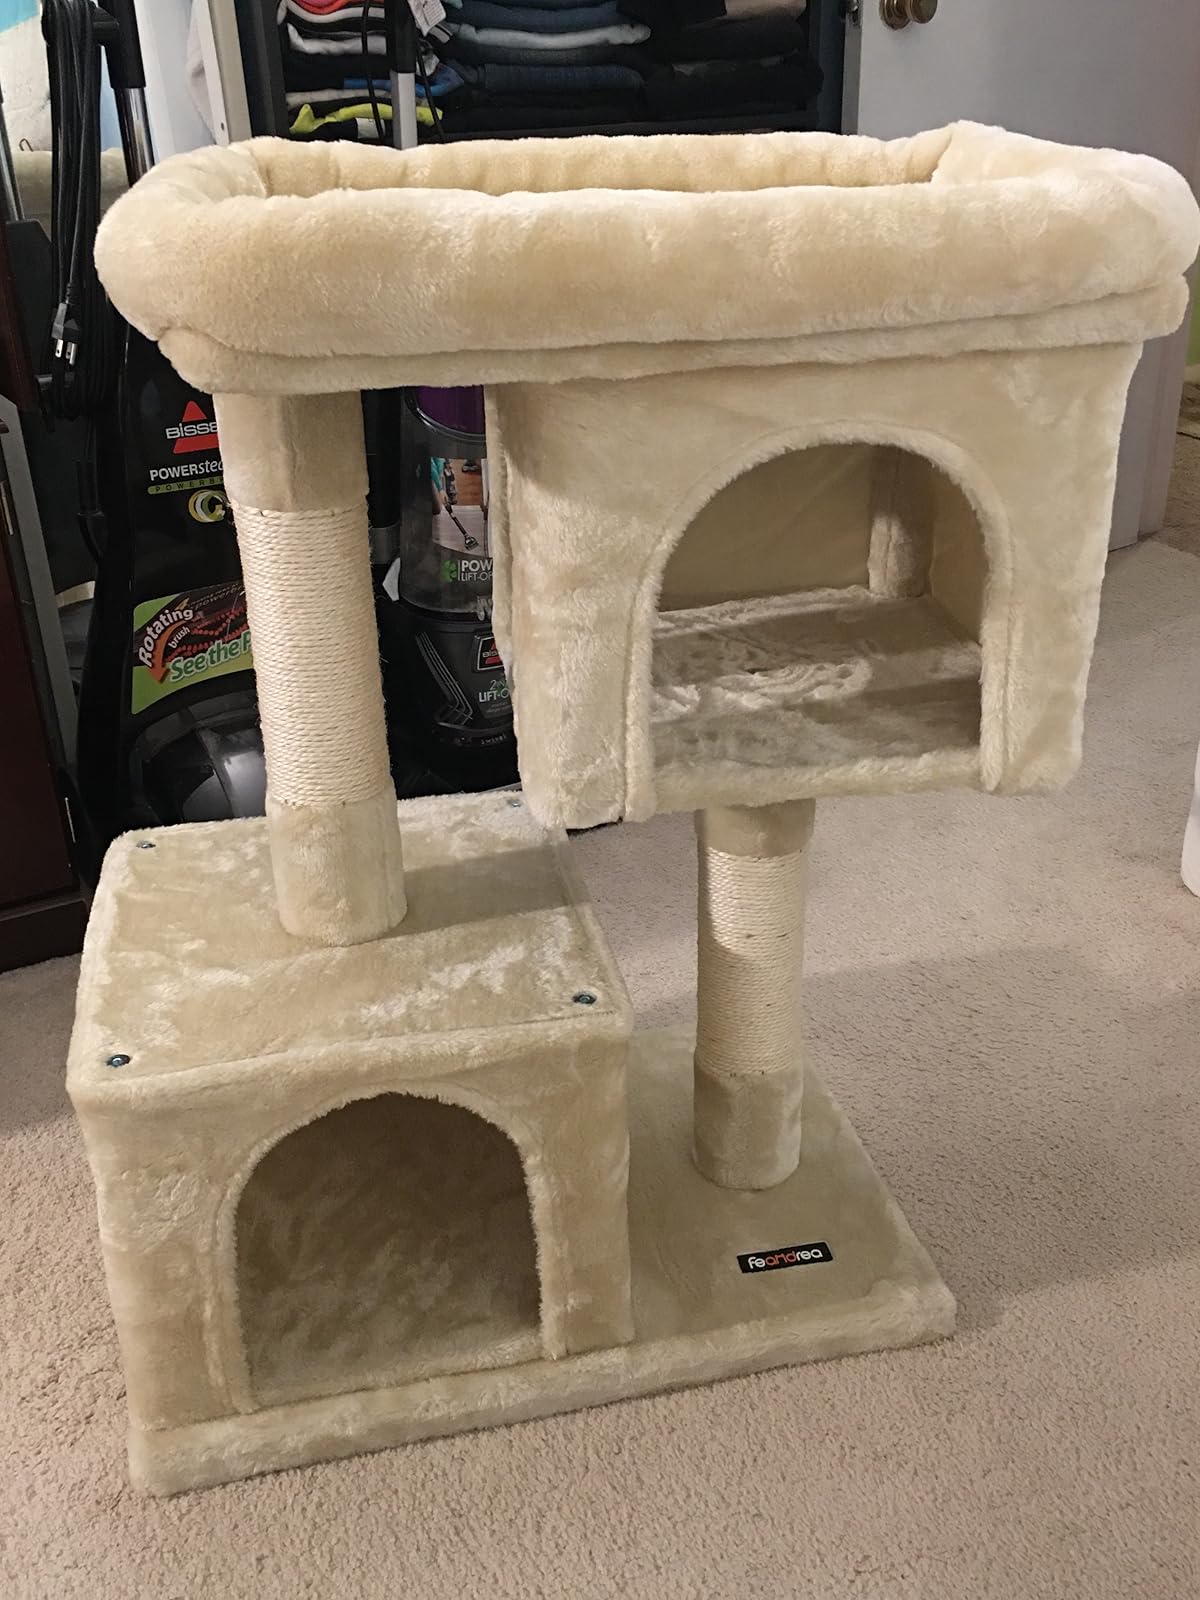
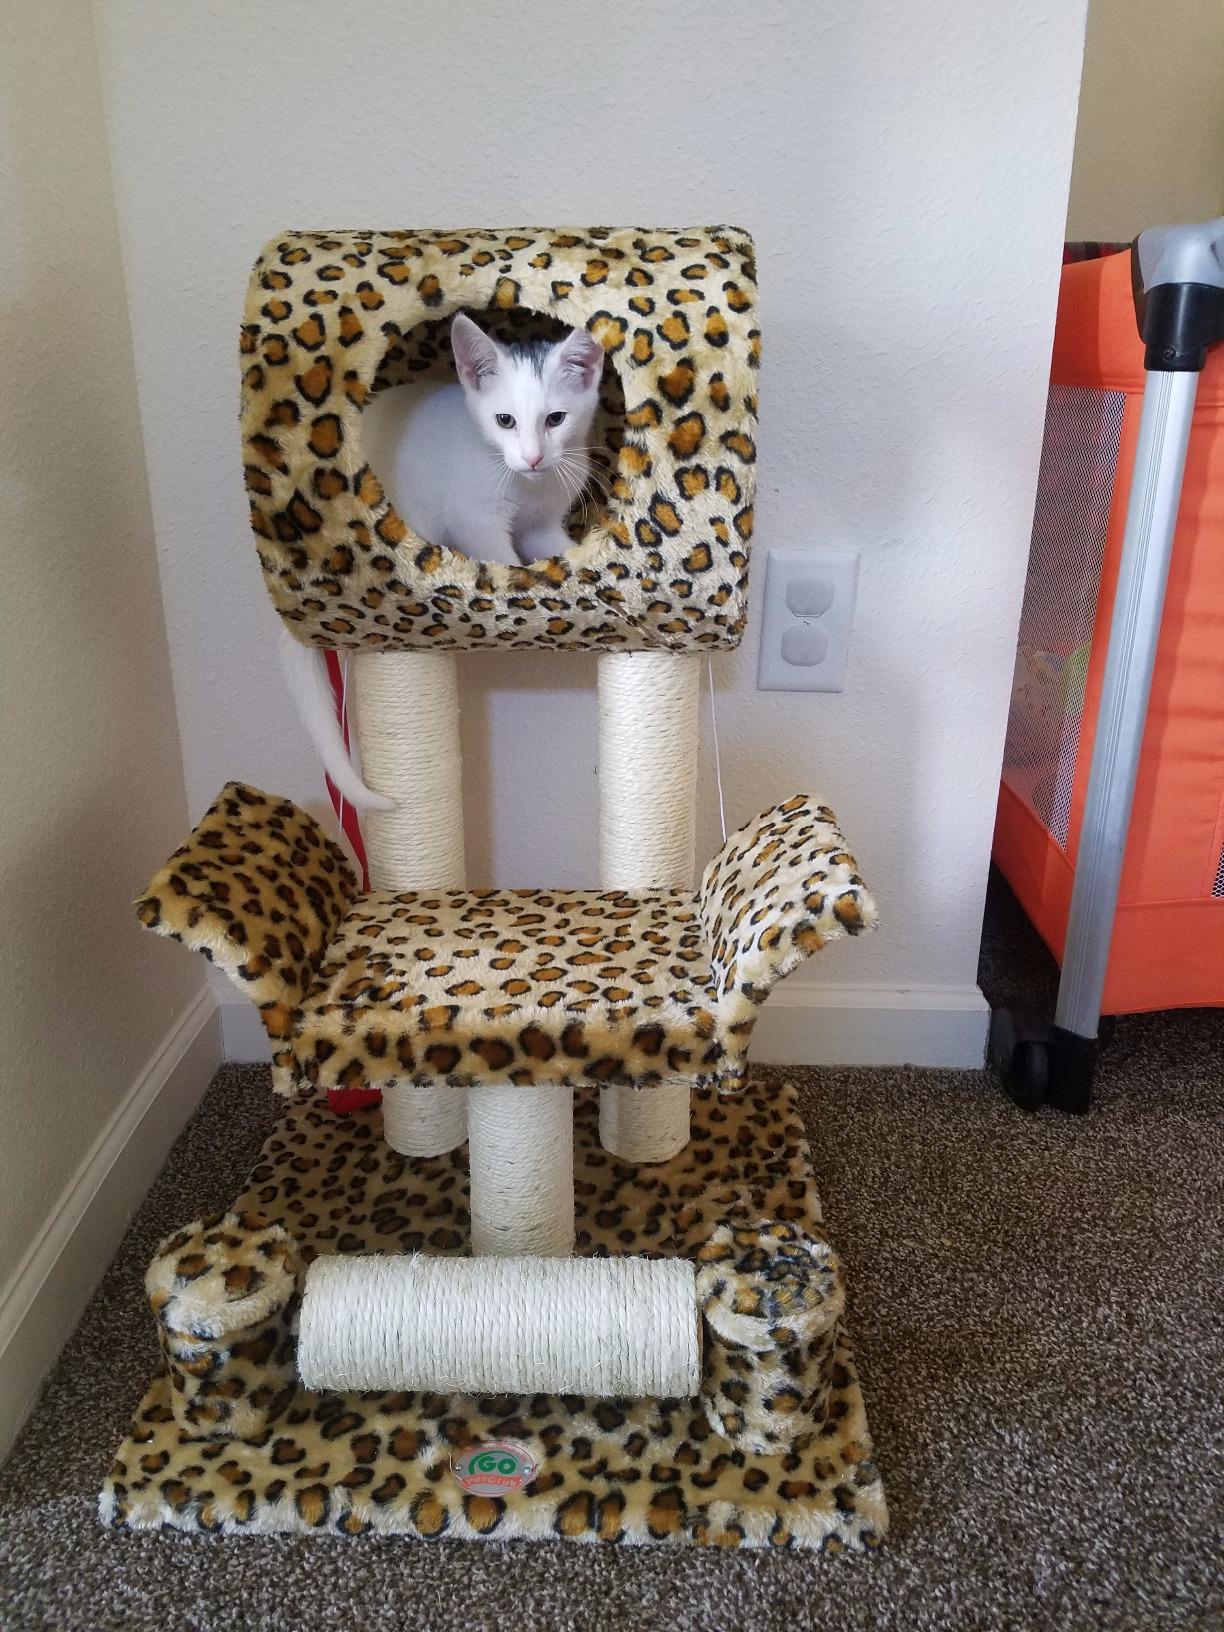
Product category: items_cat tree
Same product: no